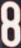
Number: 8